Shuping Wang

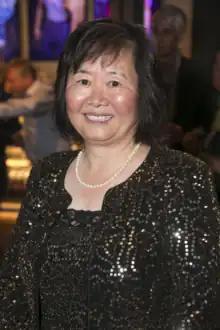
Wang at opening night of "The King of Hell's Palace"

In the month prior to her death, Wang was involved in the production of a play based on story of HIV epidemic in Zhoukou region and her whistleblowing, entitled "The King of Hell's Palace", that was to open at the Hampstead Theatre in London. However, she reported that family and friends living in China had been intimidated to pressure her to drop the show. She said that this pressure was happening because Chinese officials were afraid of publicity, "but even after all this time, I will still not be silenced, even though I am deeply sad that this intimidation is happening yet again." She believed that the play would help expose corruption in Chinese health service, save people and help persecuted Chinese doctors and AID activists like Gao Yaojie and Wan Yanhai.